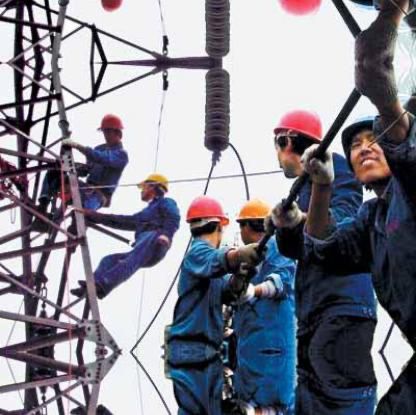
Objects in the image:
label: helmet
label: helmet
label: helmet
label: helmet
label: helmet
label: helmet
label: helmet
label: helmet
label: helmet